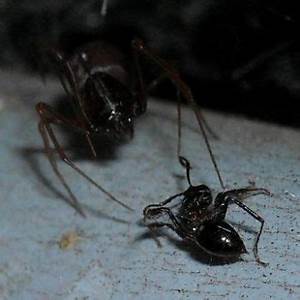
Label: ragno